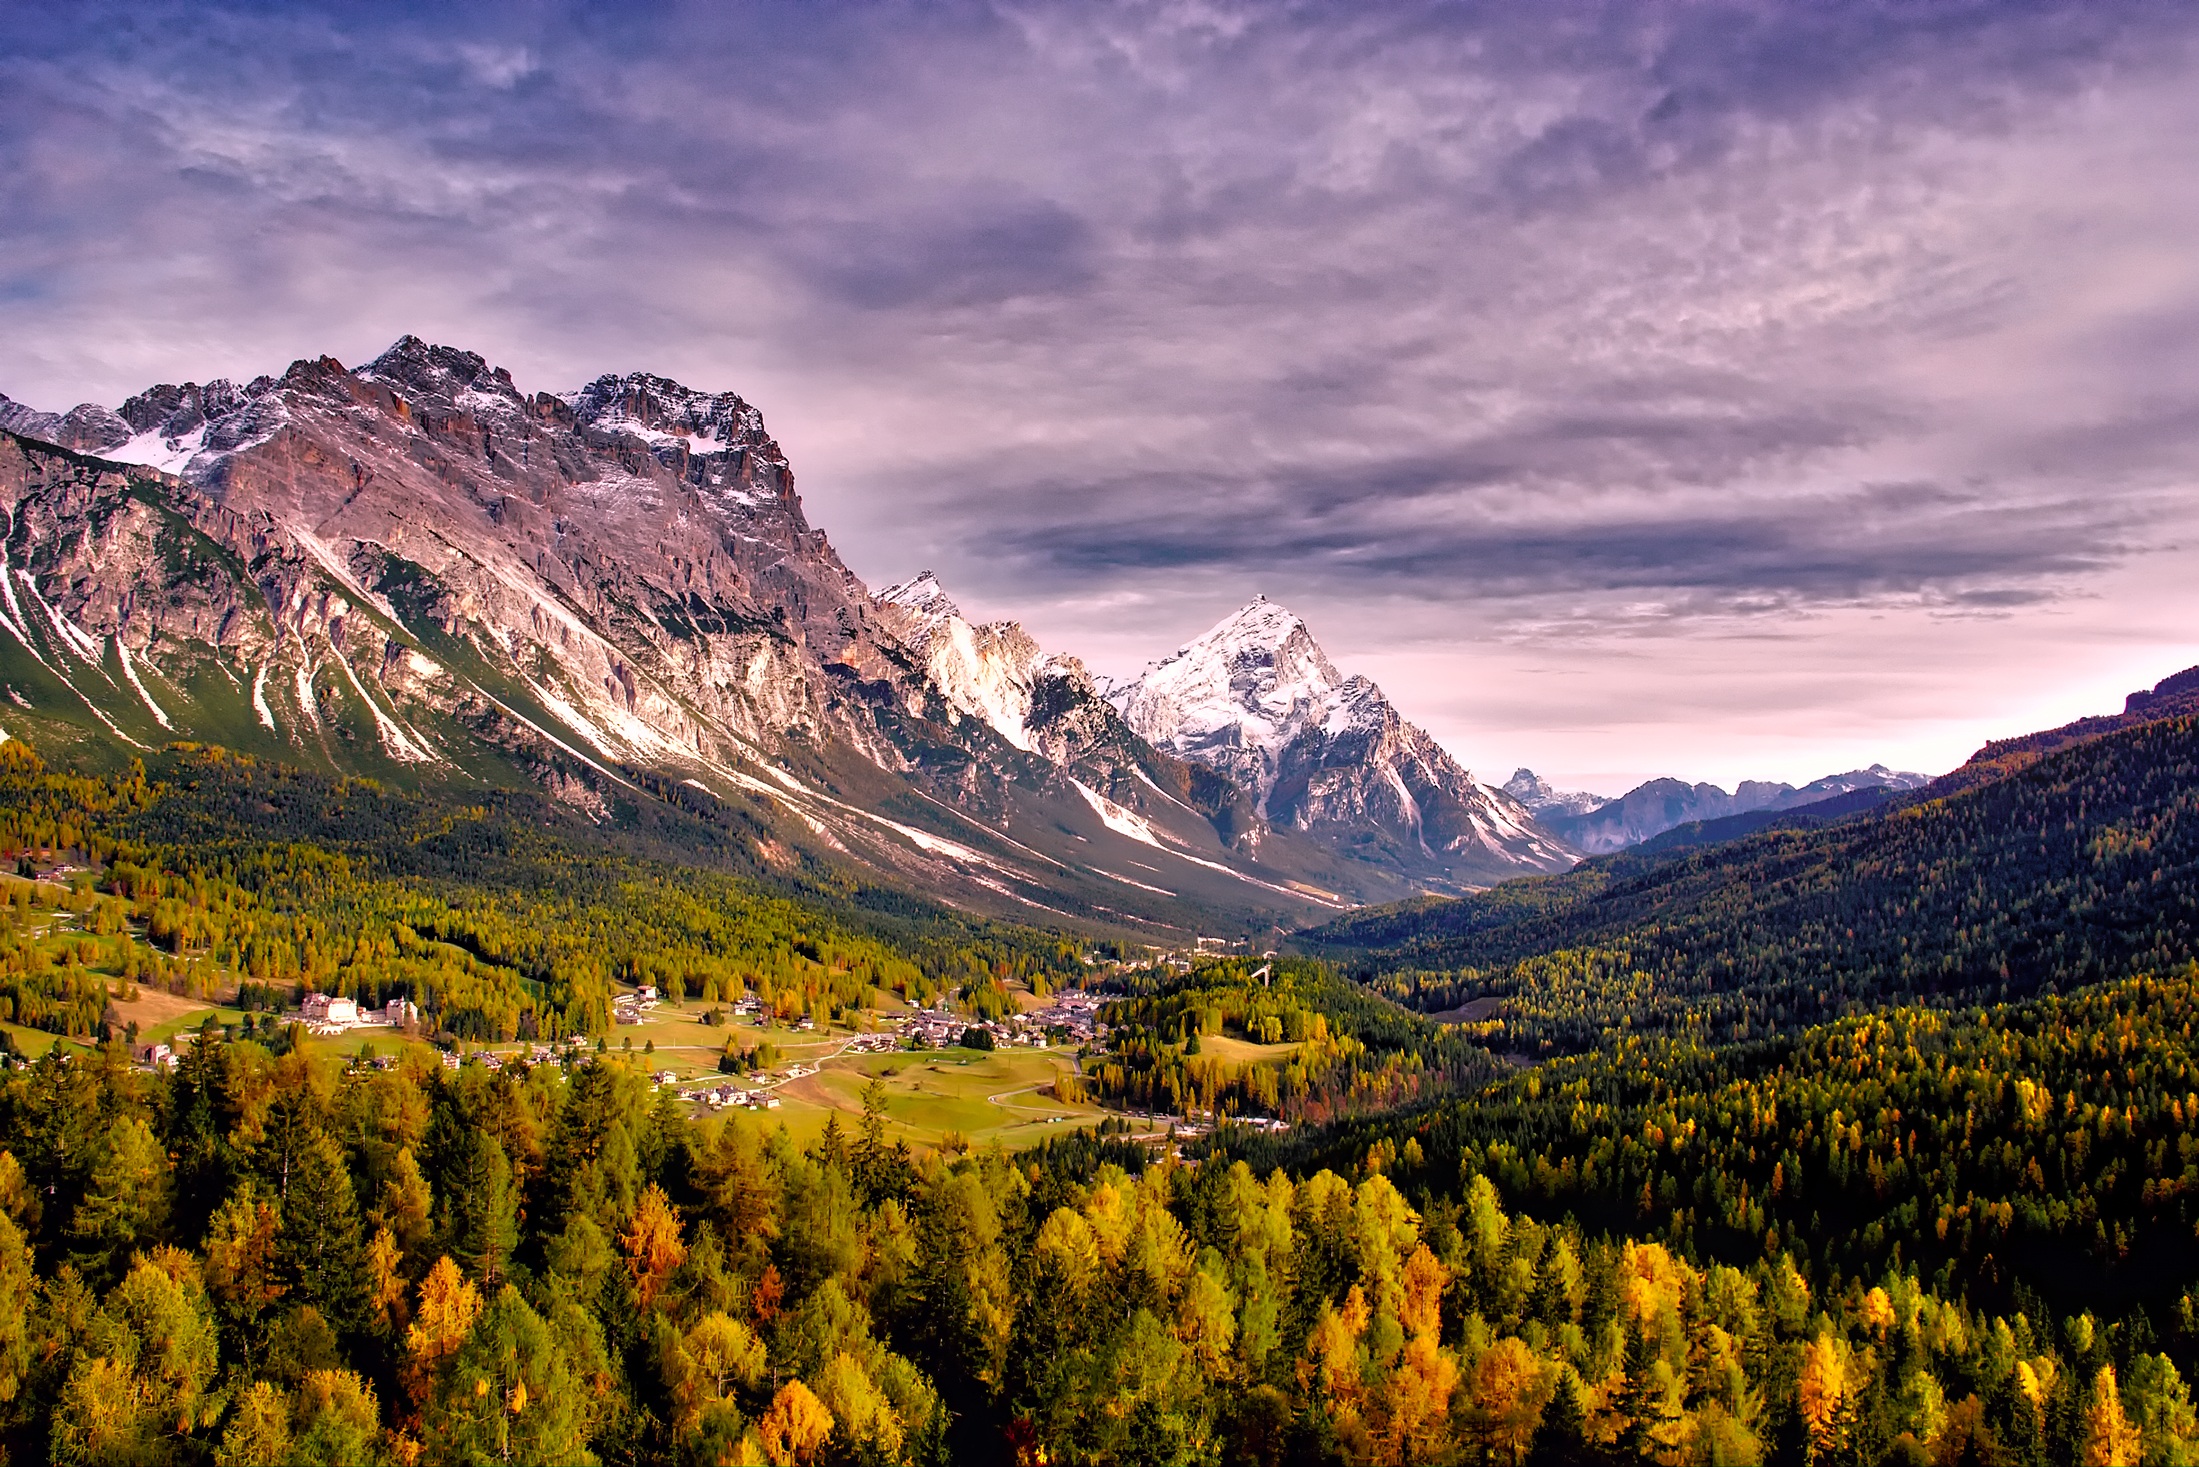
landscape, tree, nature, forest, wilderness, mountain, snow, cloud, sky, meadow, morning, leaf, fall, hill, flower, valley, mountain range, country, village, rural, scenic, autumn, italy, season, ridge, trees, outdoors, woods, hdr, clouds, mountains, alps, plateau, beautiful, landform, geographical feature, mountainous landforms, passo giau